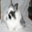
Label: rabbit